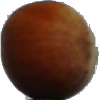
Label: Nut Forest 1